1995 Qatari coup d'état

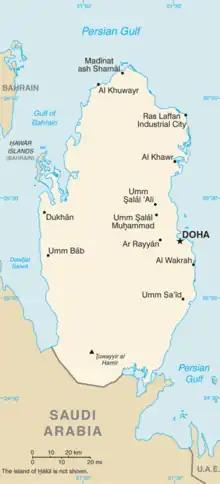
A CIA WFB map of Qatar, not showing the Halul Island.

The 1995 Qatari coup d'état was a bloodless palace coup that took place in Qatar on 27 June 1995. The coup was carried out by Crown Prince Hamad bin Khalifa Al Thani who, with the support of the ruling Al Thani family, took control of the country while his father, Emir Khalifa bin Hamad Al Thani, was on a visit to Geneva, Switzerland. The coup came after a falling-out between Hamad bin Khalifa and his father who, in early 1995, had tried regaining some of the authority he bestowed upon Hamad in 1992.